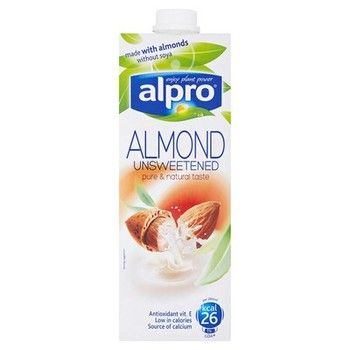
Label: cardboard